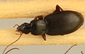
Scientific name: Calathus advena
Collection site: Rocky Mountains NEON (RMNP), plot RMNP_014